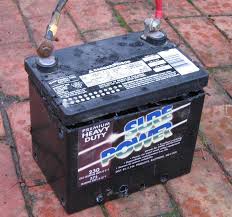
Waste category: battery